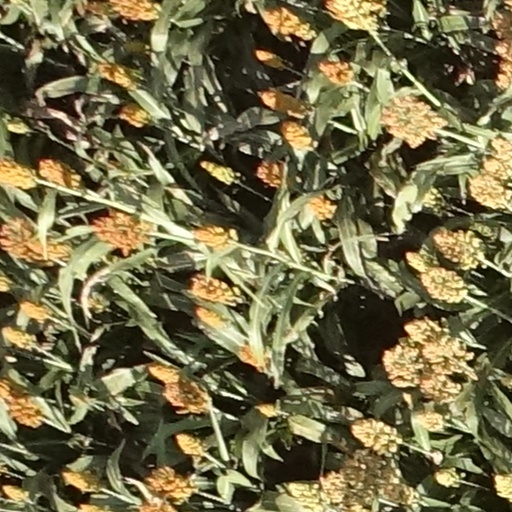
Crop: sorghum